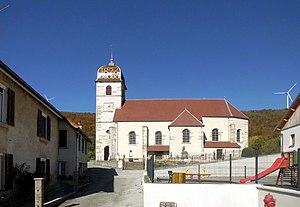
L'église Saint-Isidore de Valonne
Valonne est une commune française située dans le département du Doubs en région Bourgogne-Franche-Comté.